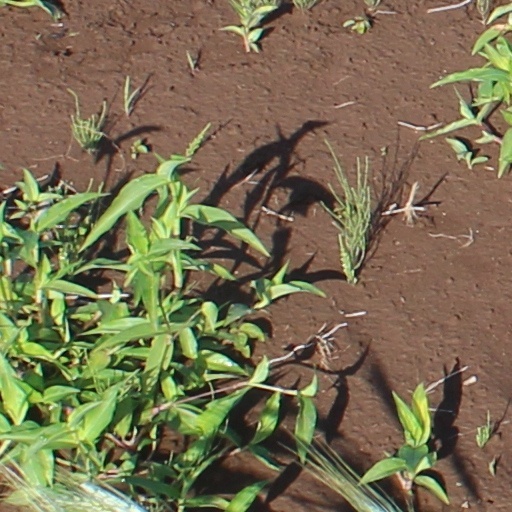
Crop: wheat